Dorres

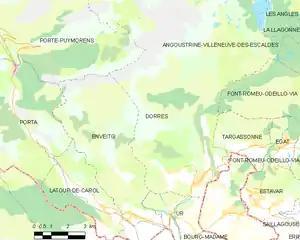
Map of Dorres and its surrounding communes

Various tools and evidence of occupation found in the surroundings prove that the territory of Dorres was already occupied in prehistoric times.